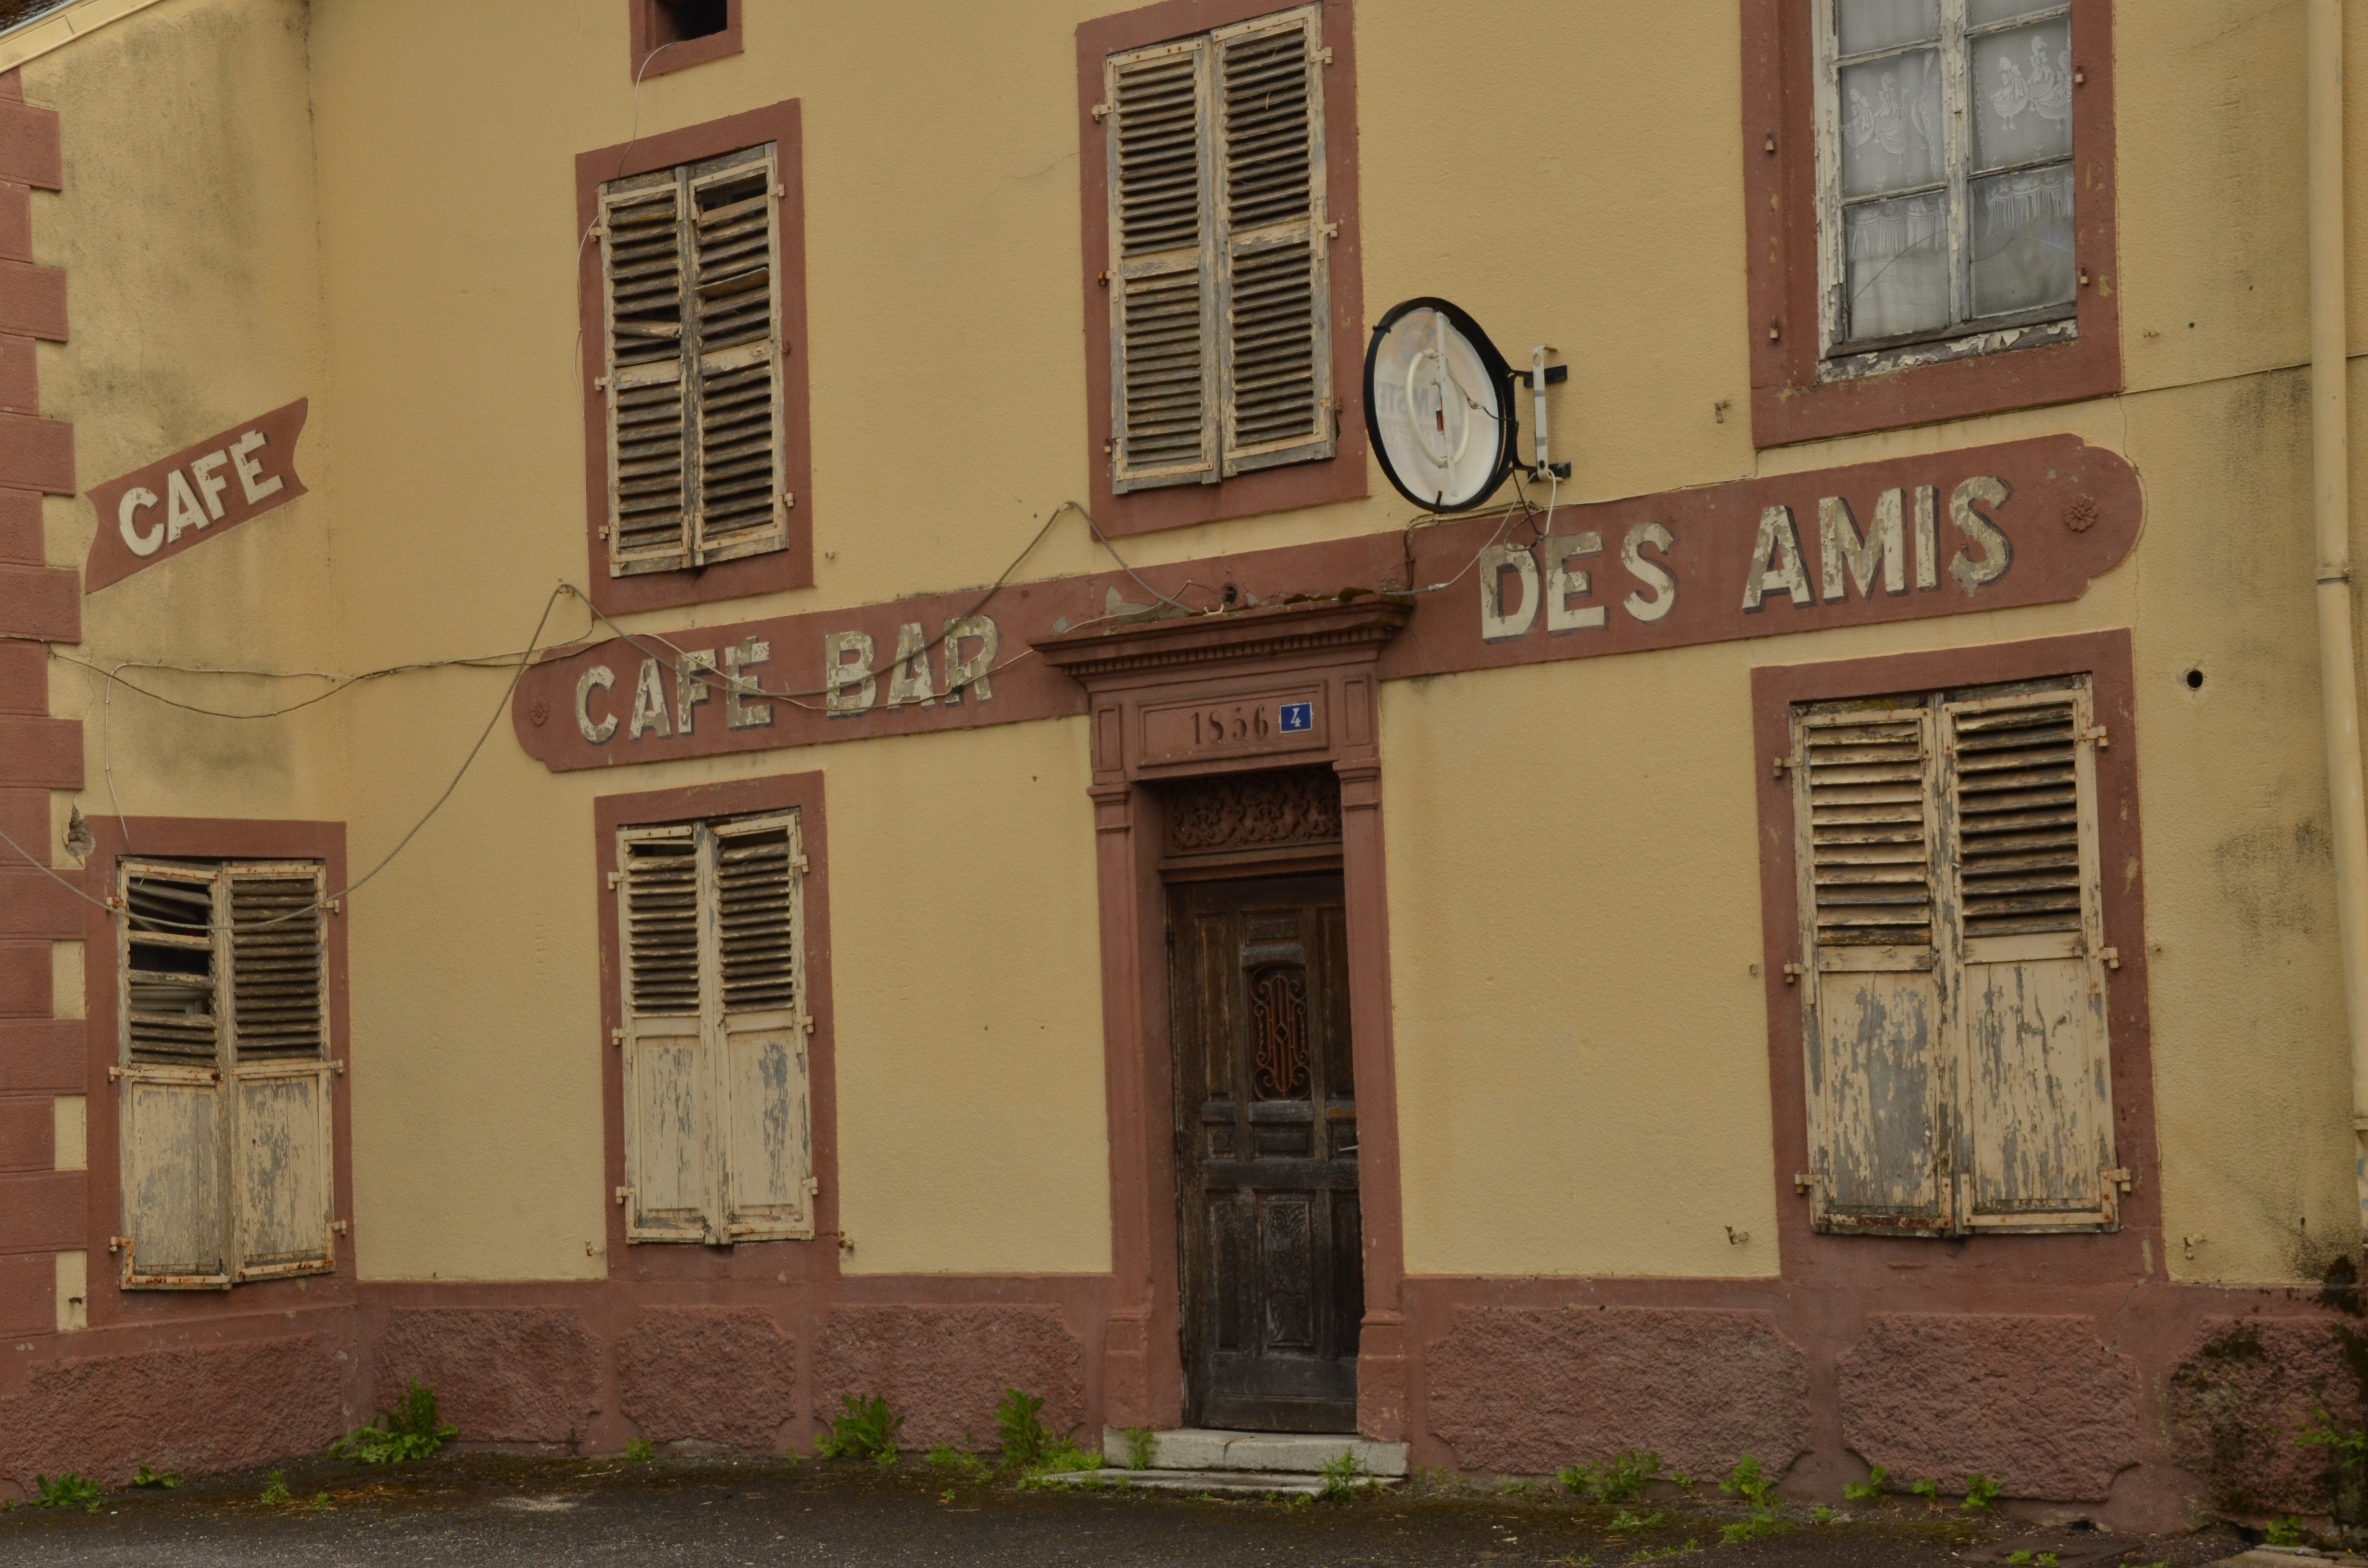
cafe, architecture, road, street, house, town, building, restaurant, old, downtown, sign, facade, property, expired, neighbourhood, urban area